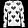
Label: Pullover